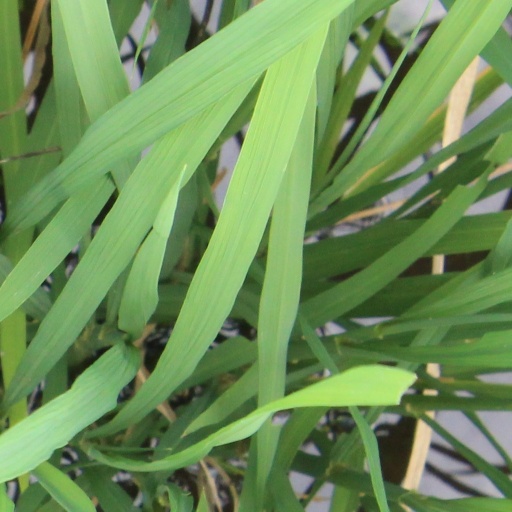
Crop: rice